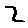
Label: 2